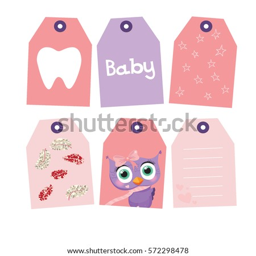
birthday card with a girl and a box